King penguin

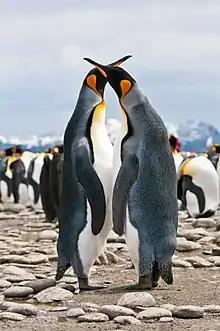
A pair of king penguins performs a courtship ritual on Salisbury Plain, South Georgia.

King penguins eat various species of small fish, squid, and krill. Fish constitute roughly 80% of their diet, except in the winter months of July and August, when they make up only around 30%. Lanternfish are the main fish taken, principally the species "Electrona carlsbergi" and "Krefftichthys anderssoni", as well as "Protomyctophum tenisoni". Slender escolar ("Paradiplospinus gracilis") of the Gempylidae and "Champsocephalus gunneri" are also consumed. Cephalopods consumed include those of the genus "Moroteuthis", the hooked squid ("Moroteuthopsis longimana"), the sevenstar flying squid ("Martialia hyadesii"), young "Gonatus antarcticus," and "Onychoteuthis" species.